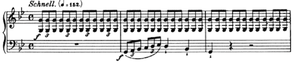
exemple de figuralisme, Erlkönig de Franz Schubert.
Le figuralisme ou madrigalisme est un procédé musical qui permet d'évoquer musicalement une idée, une action ou un sentiment.